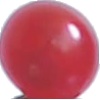
Label: Redcurrant 1